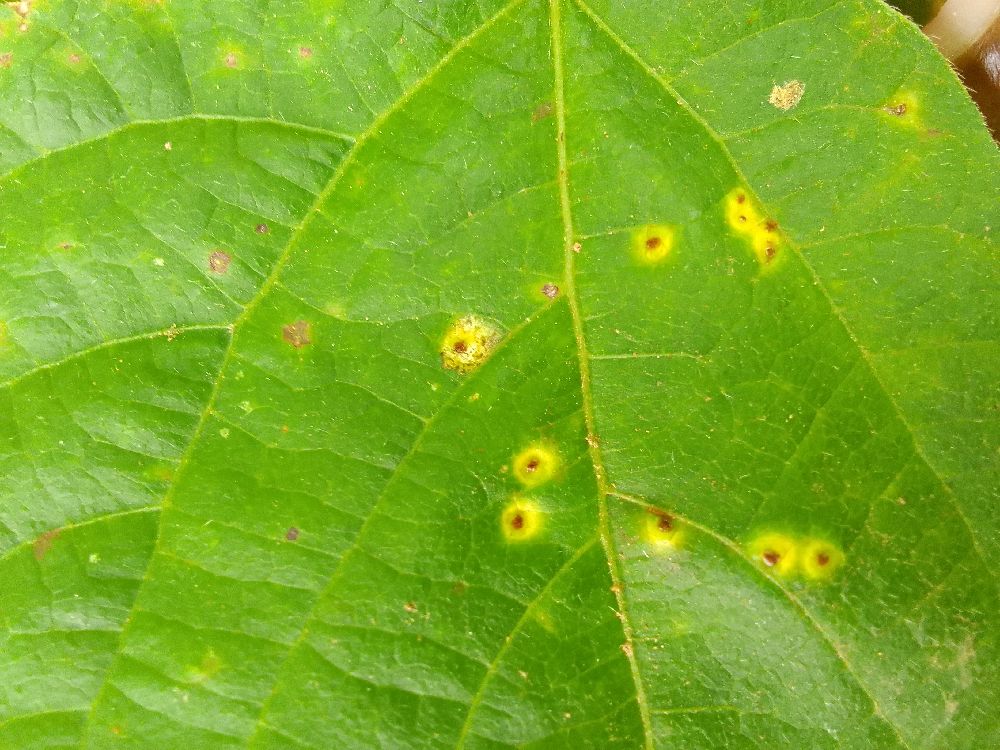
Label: rust